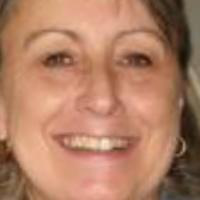
Age group: age 56-65